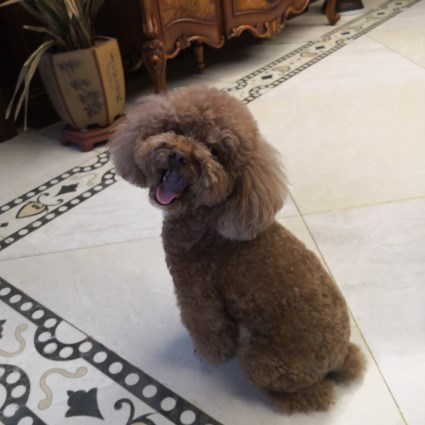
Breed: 7449-n000128-teddy